Hölloch

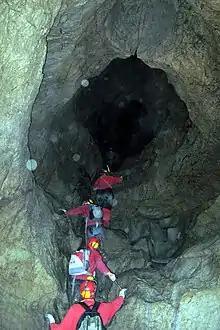
Cavers in the Hölloch

The Hölloch is a long cave in the municipality Muotathal in Switzerland. In addition to being the third longest cave in Europe and the 11th longest of the world, it is also notable for having a depth of . The Hölloch is an example of a karst cave system.